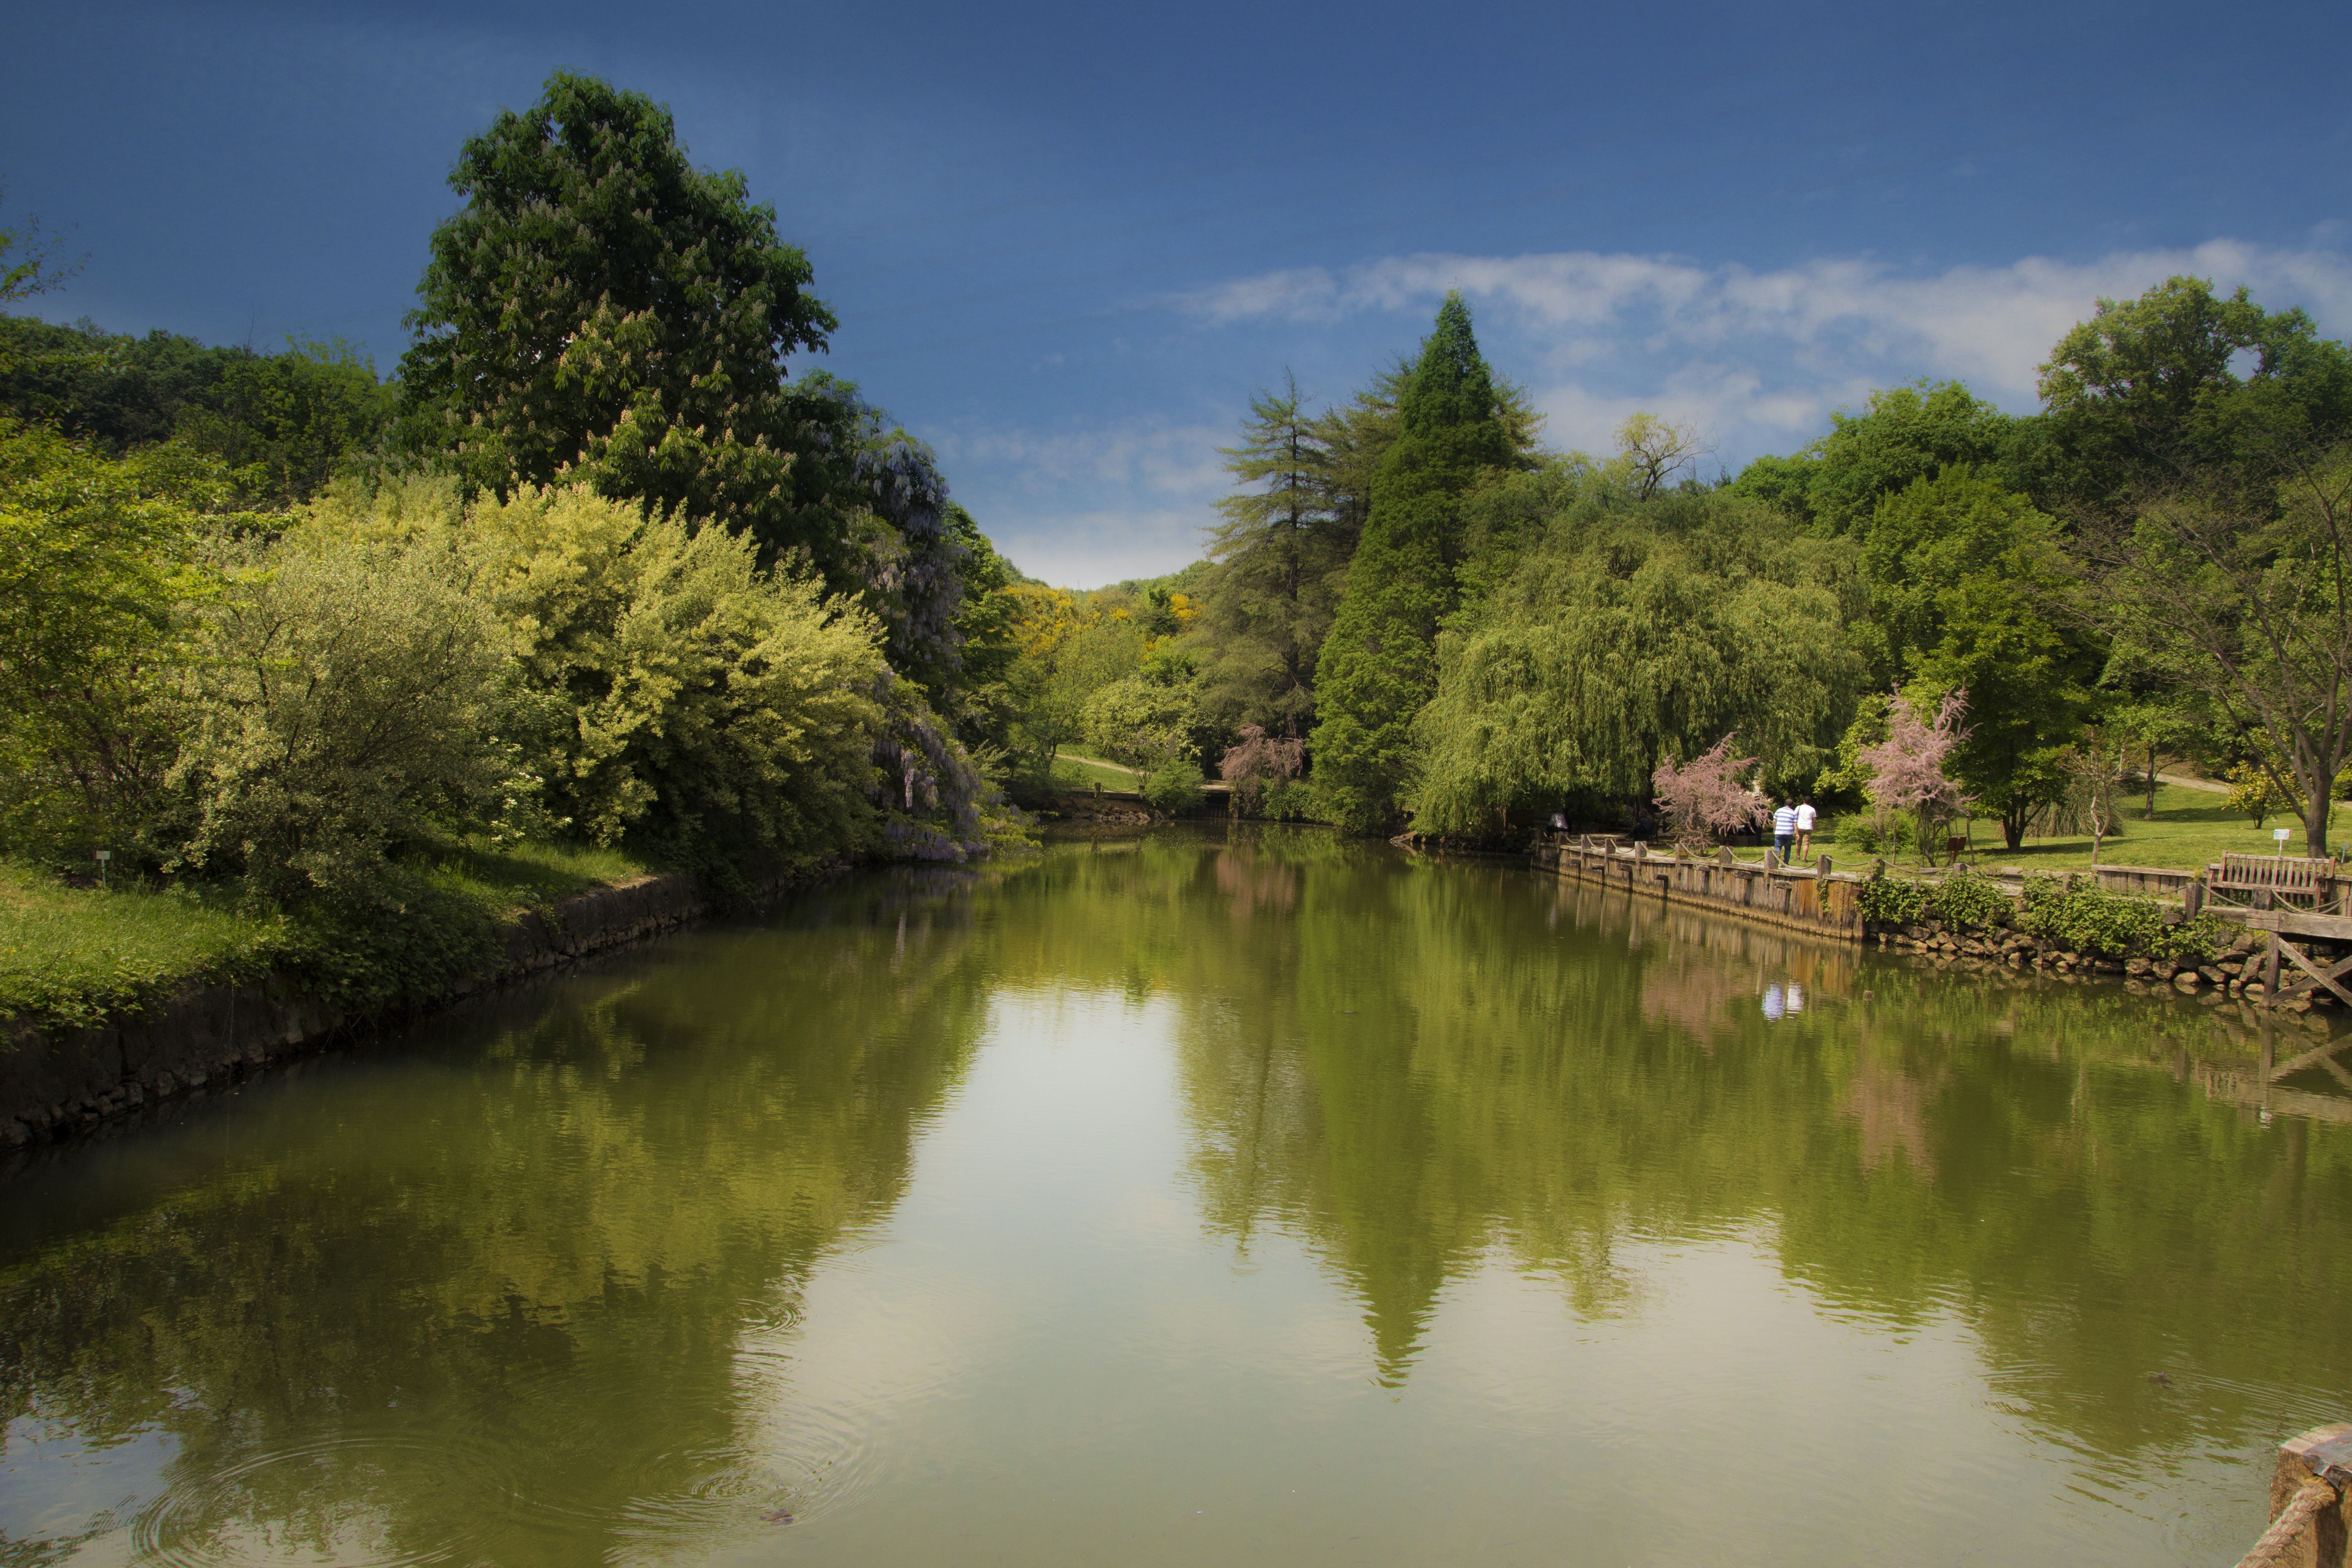
beach, landscape, tree, water, nature, sky, morning, flower, lake, river, canal, pond, stream, green, reflection, autumn, blue, reservoir, waterway, body of water, bank, turkey, marine, composition, istanbul, beautiful, day, loch, rural area, natural turkey, landform, in the water, atat rk, fish pond, geographical feature, woody plant, arberotumu, rever